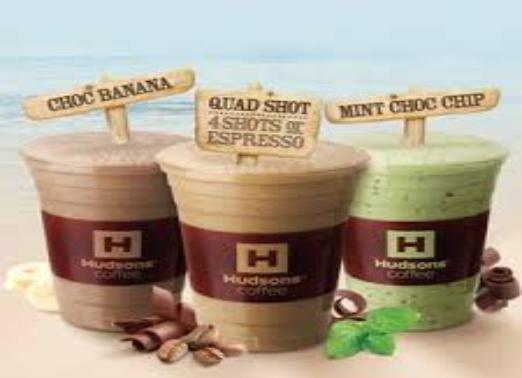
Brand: Hudsons Coffee-2
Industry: Food